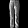
Label: Trouser